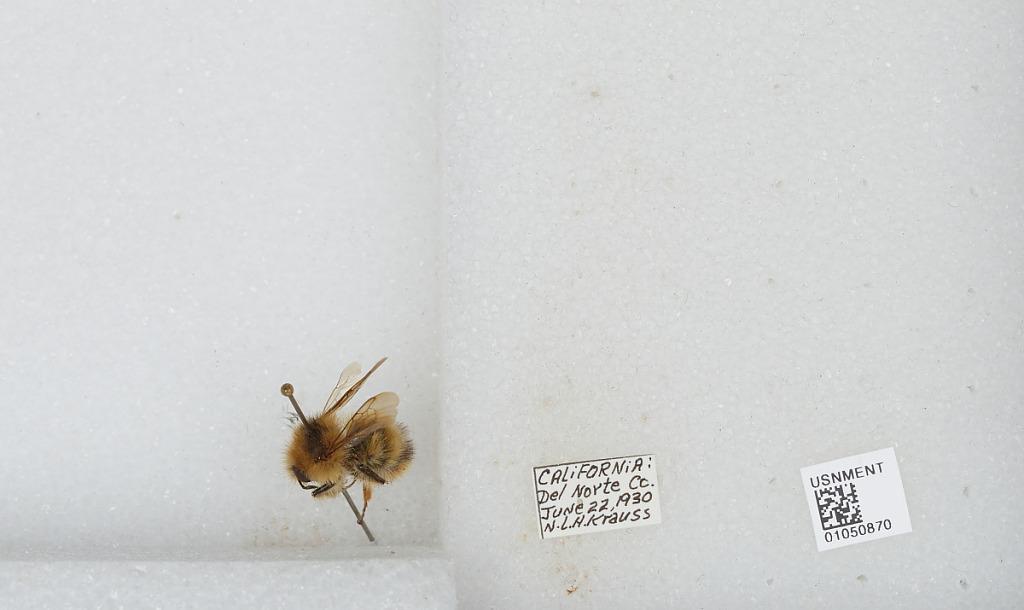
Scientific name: Bombus sp.
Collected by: N. Krauss
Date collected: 1930-6-22
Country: United States
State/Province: California
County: Del Norte
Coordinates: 41.73, -123.97